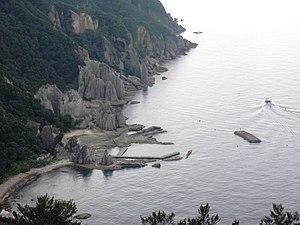
Sai est un village situé dans le district de Shimokita, au Japon.